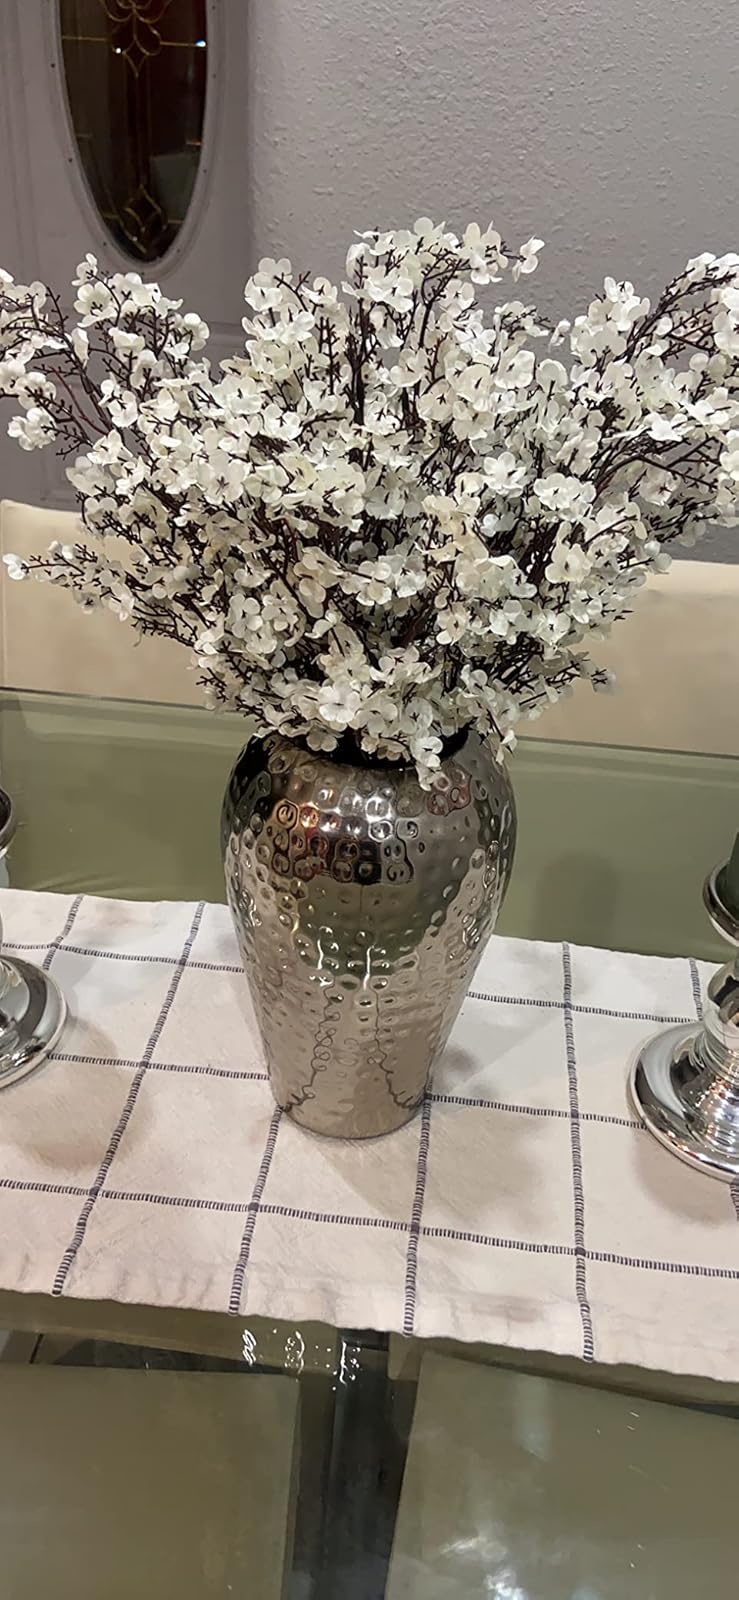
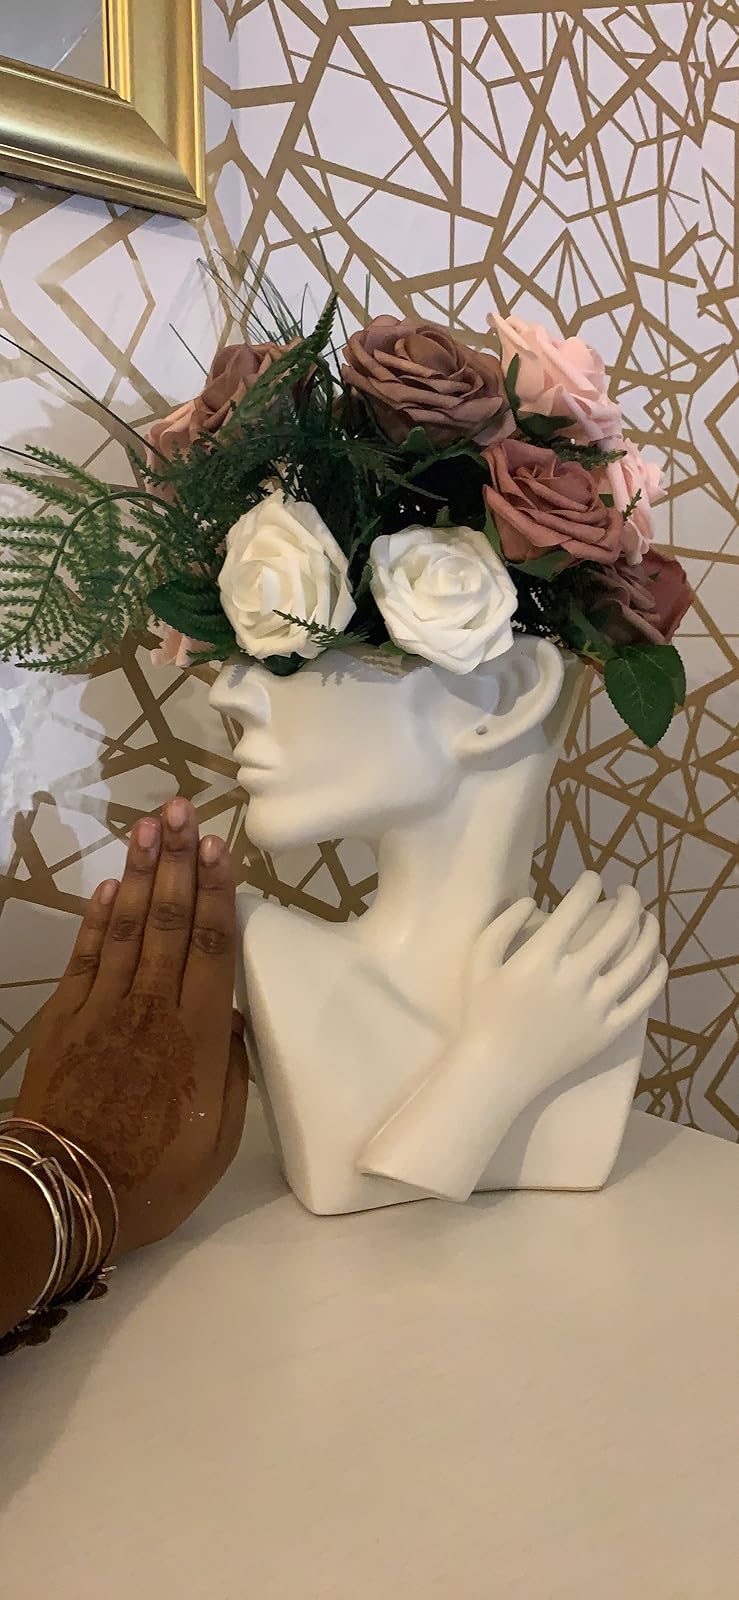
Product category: vase
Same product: no